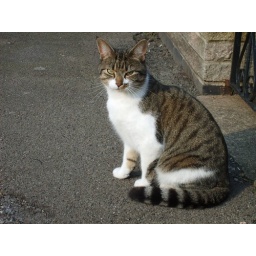
It was rolling around on the ground looking cute til I stopped to take a photo